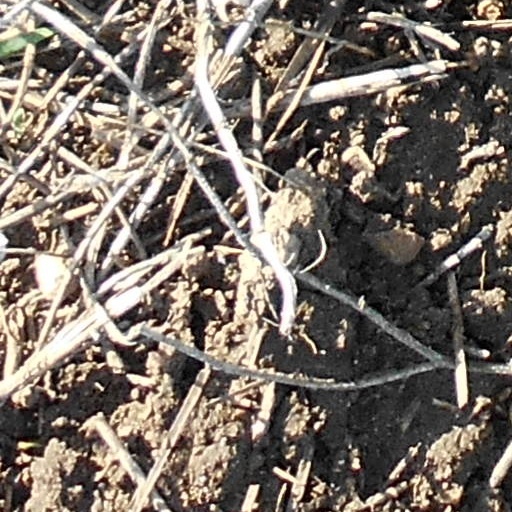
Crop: wheat